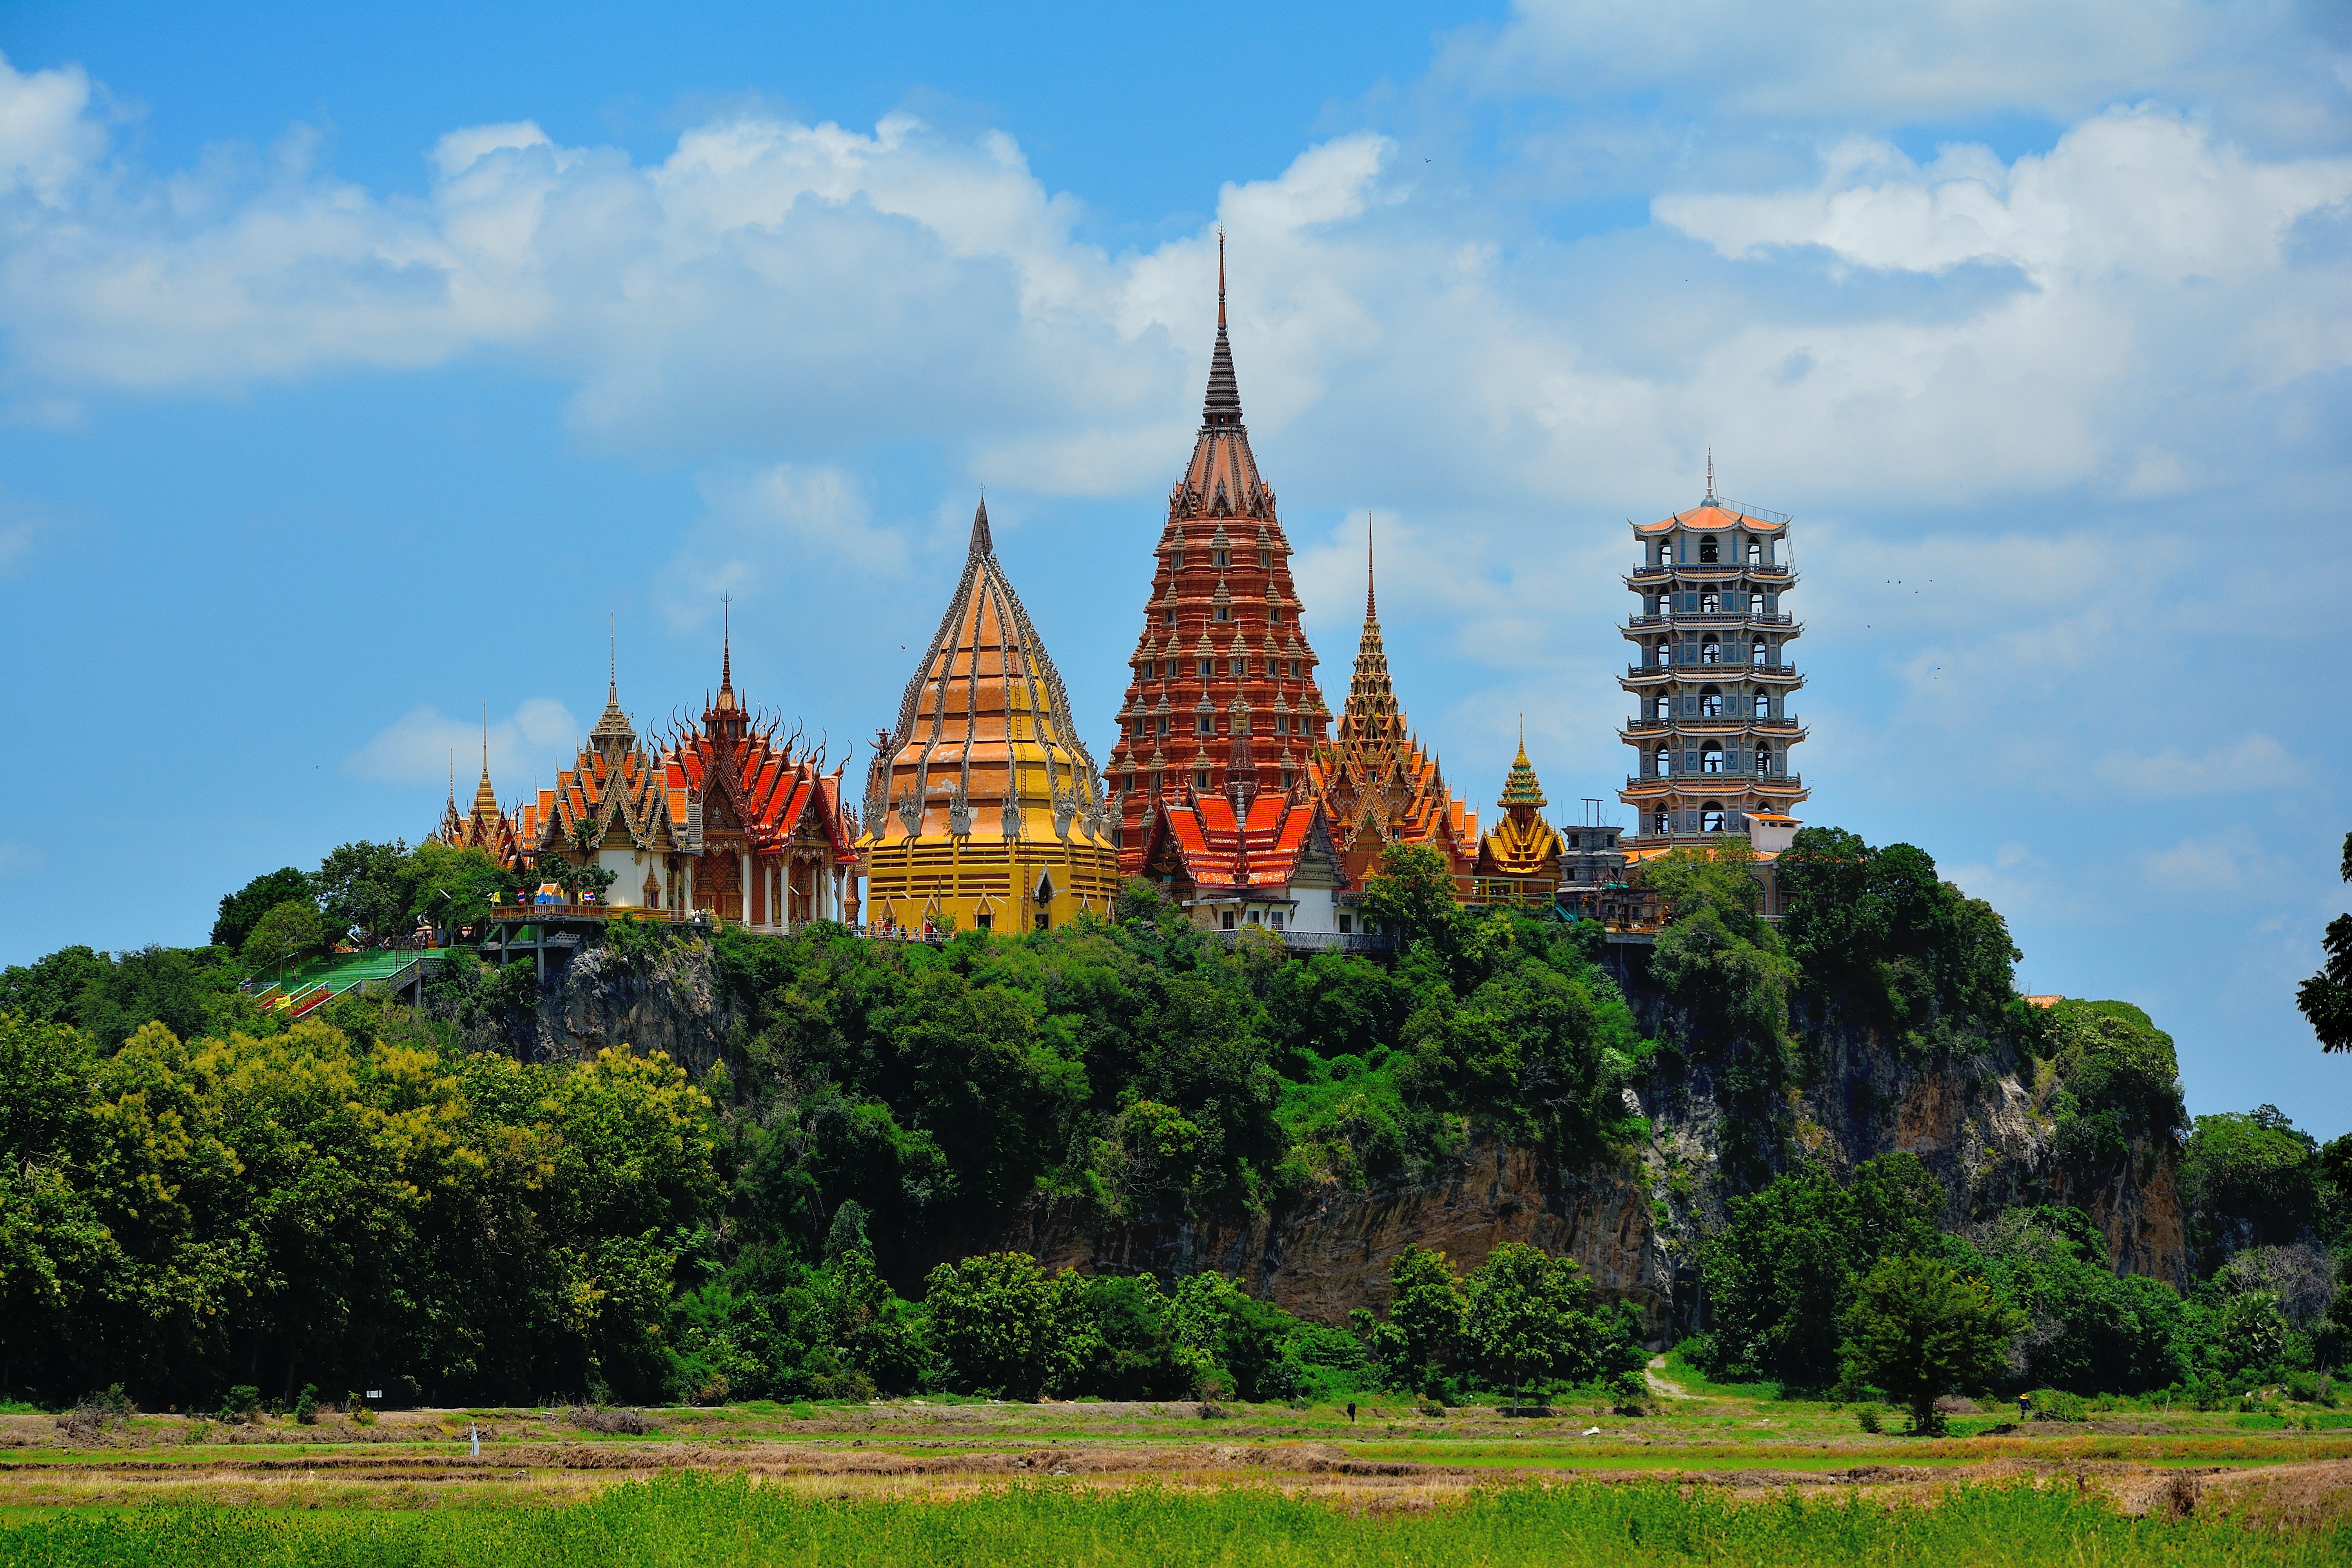
grass, architecture, sky, building, chateau, travel, daytime, tower, religion, castle, ancient, landmark, place of worship, thailand, trees, outdoors, clouds, colors, clear sky, temple, mountains, culture, beautiful, traditional, pagoda, wat, historic site